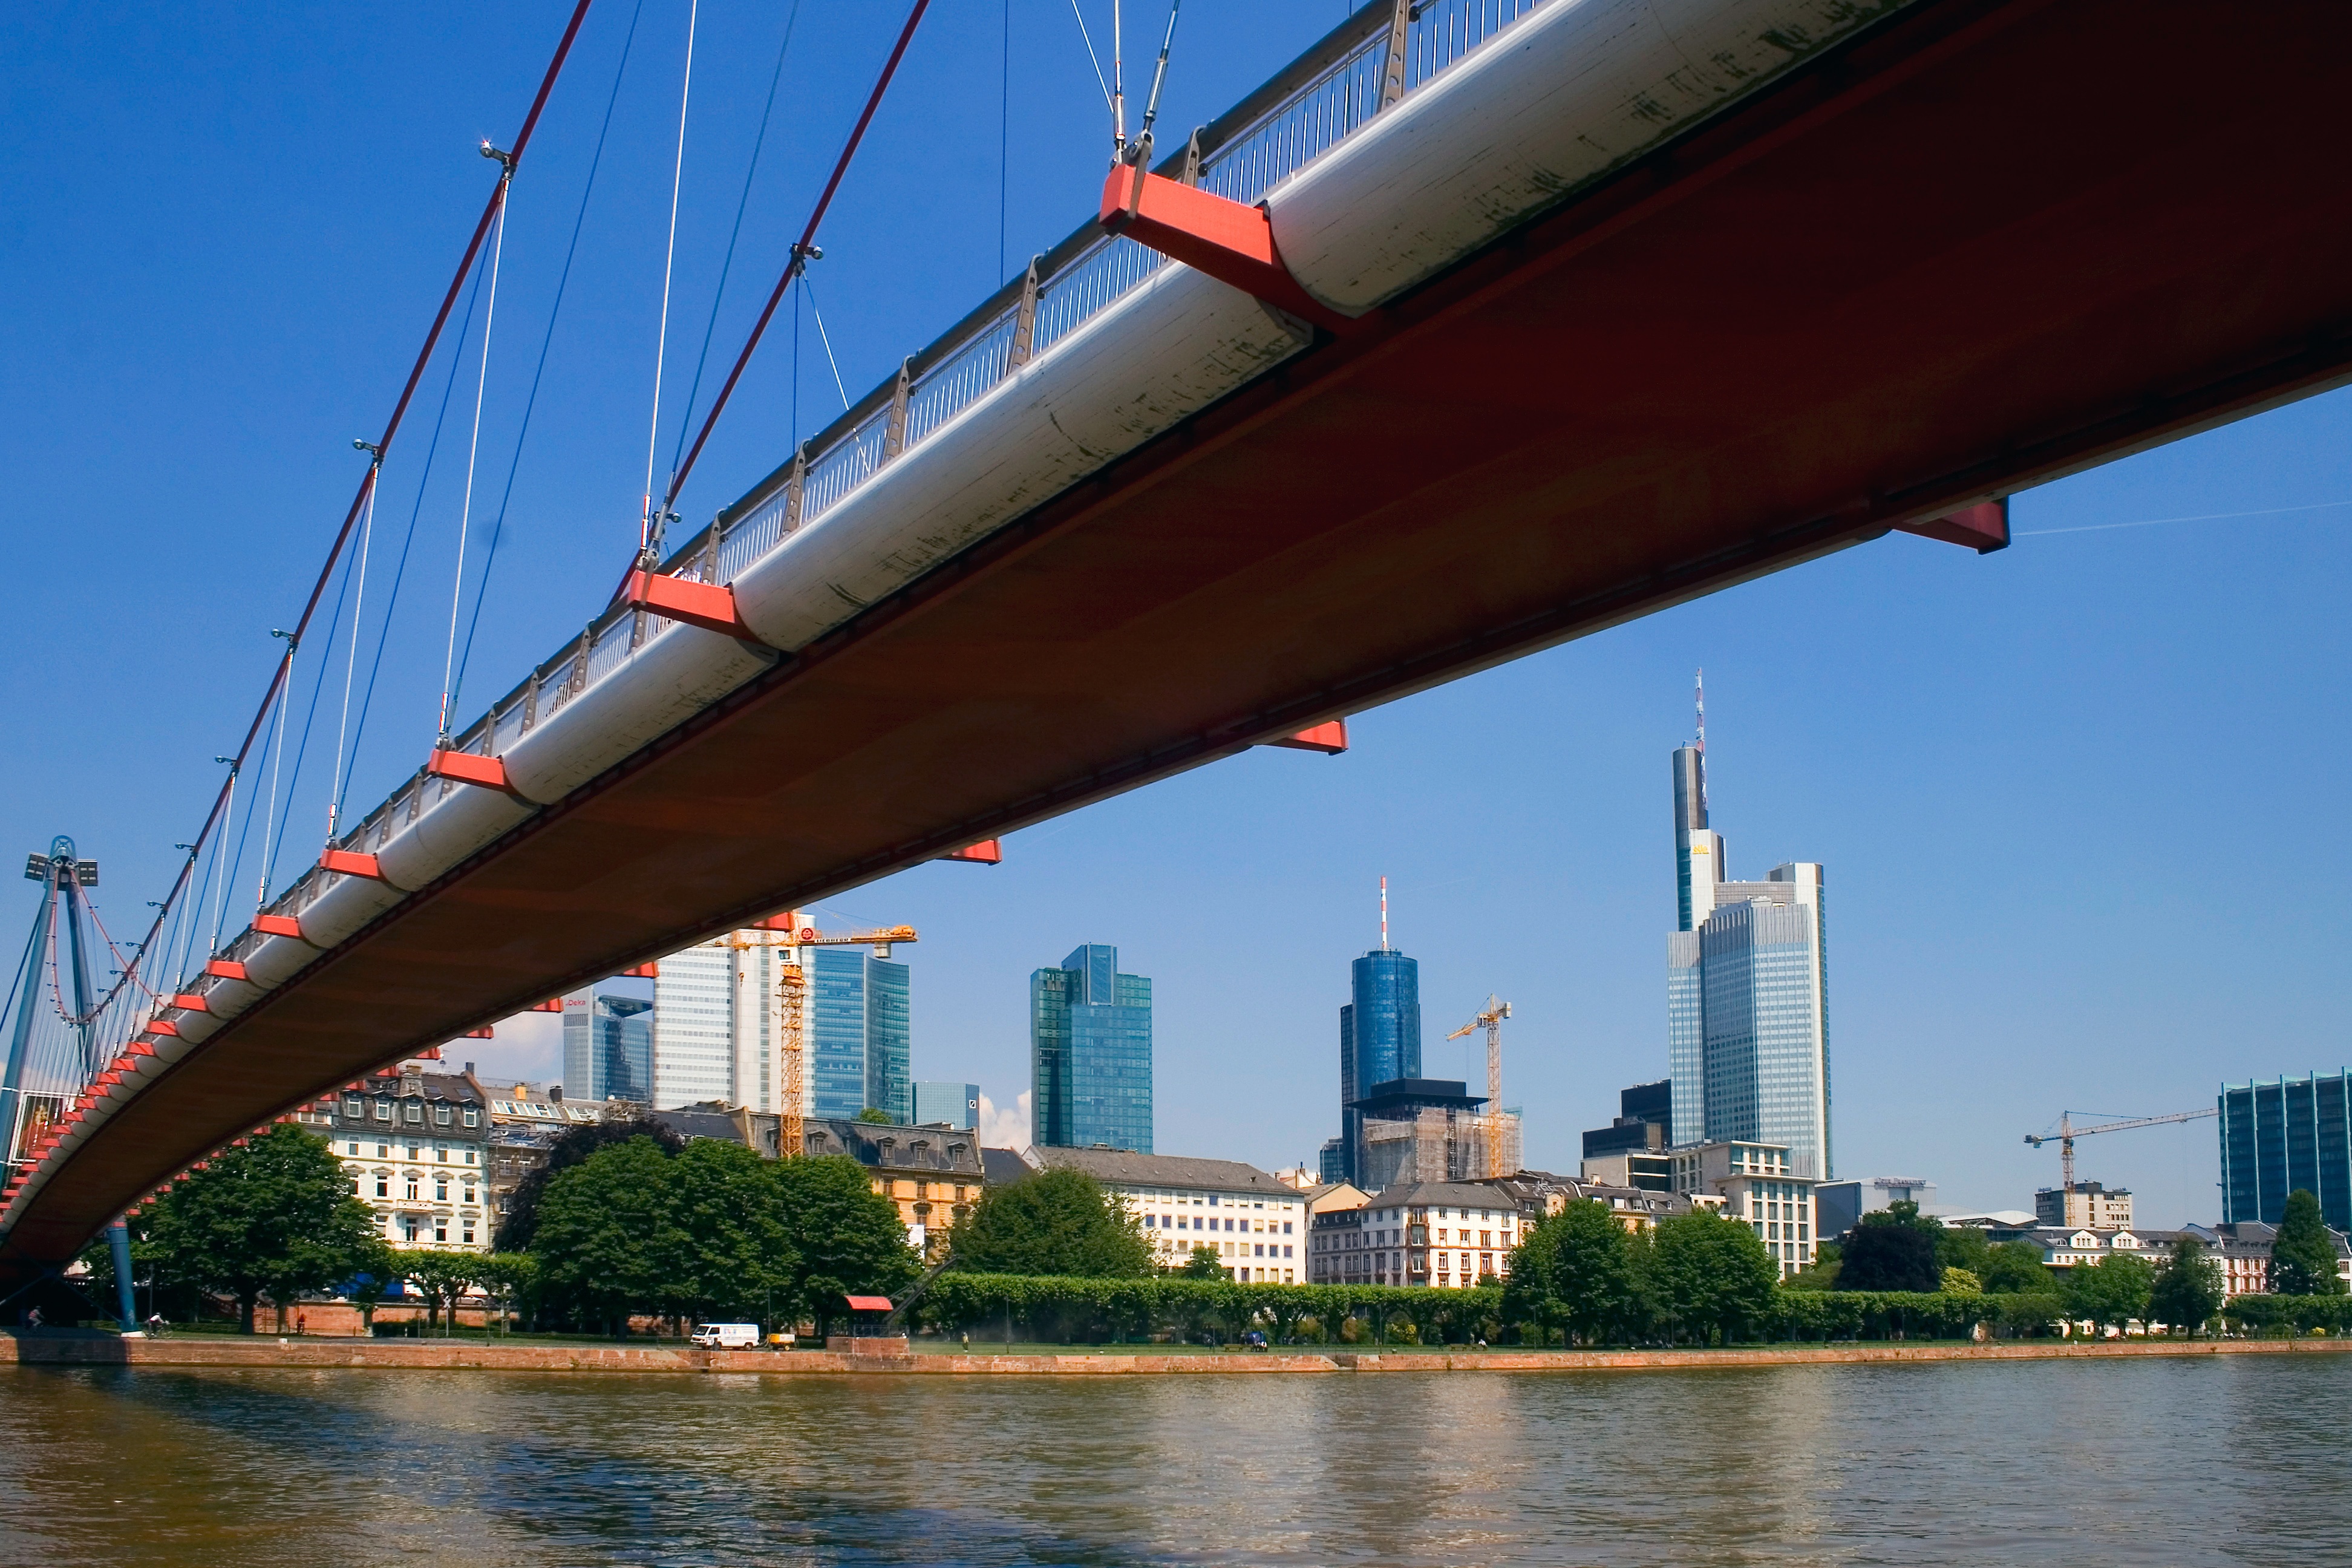
bridge, skyline, river, cityscape, transport, vehicle, waterway, public transport, center, main, frankfurt am main germany, frankfurt, town center, cable stayed bridge